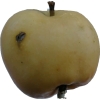
Label: Apple 14